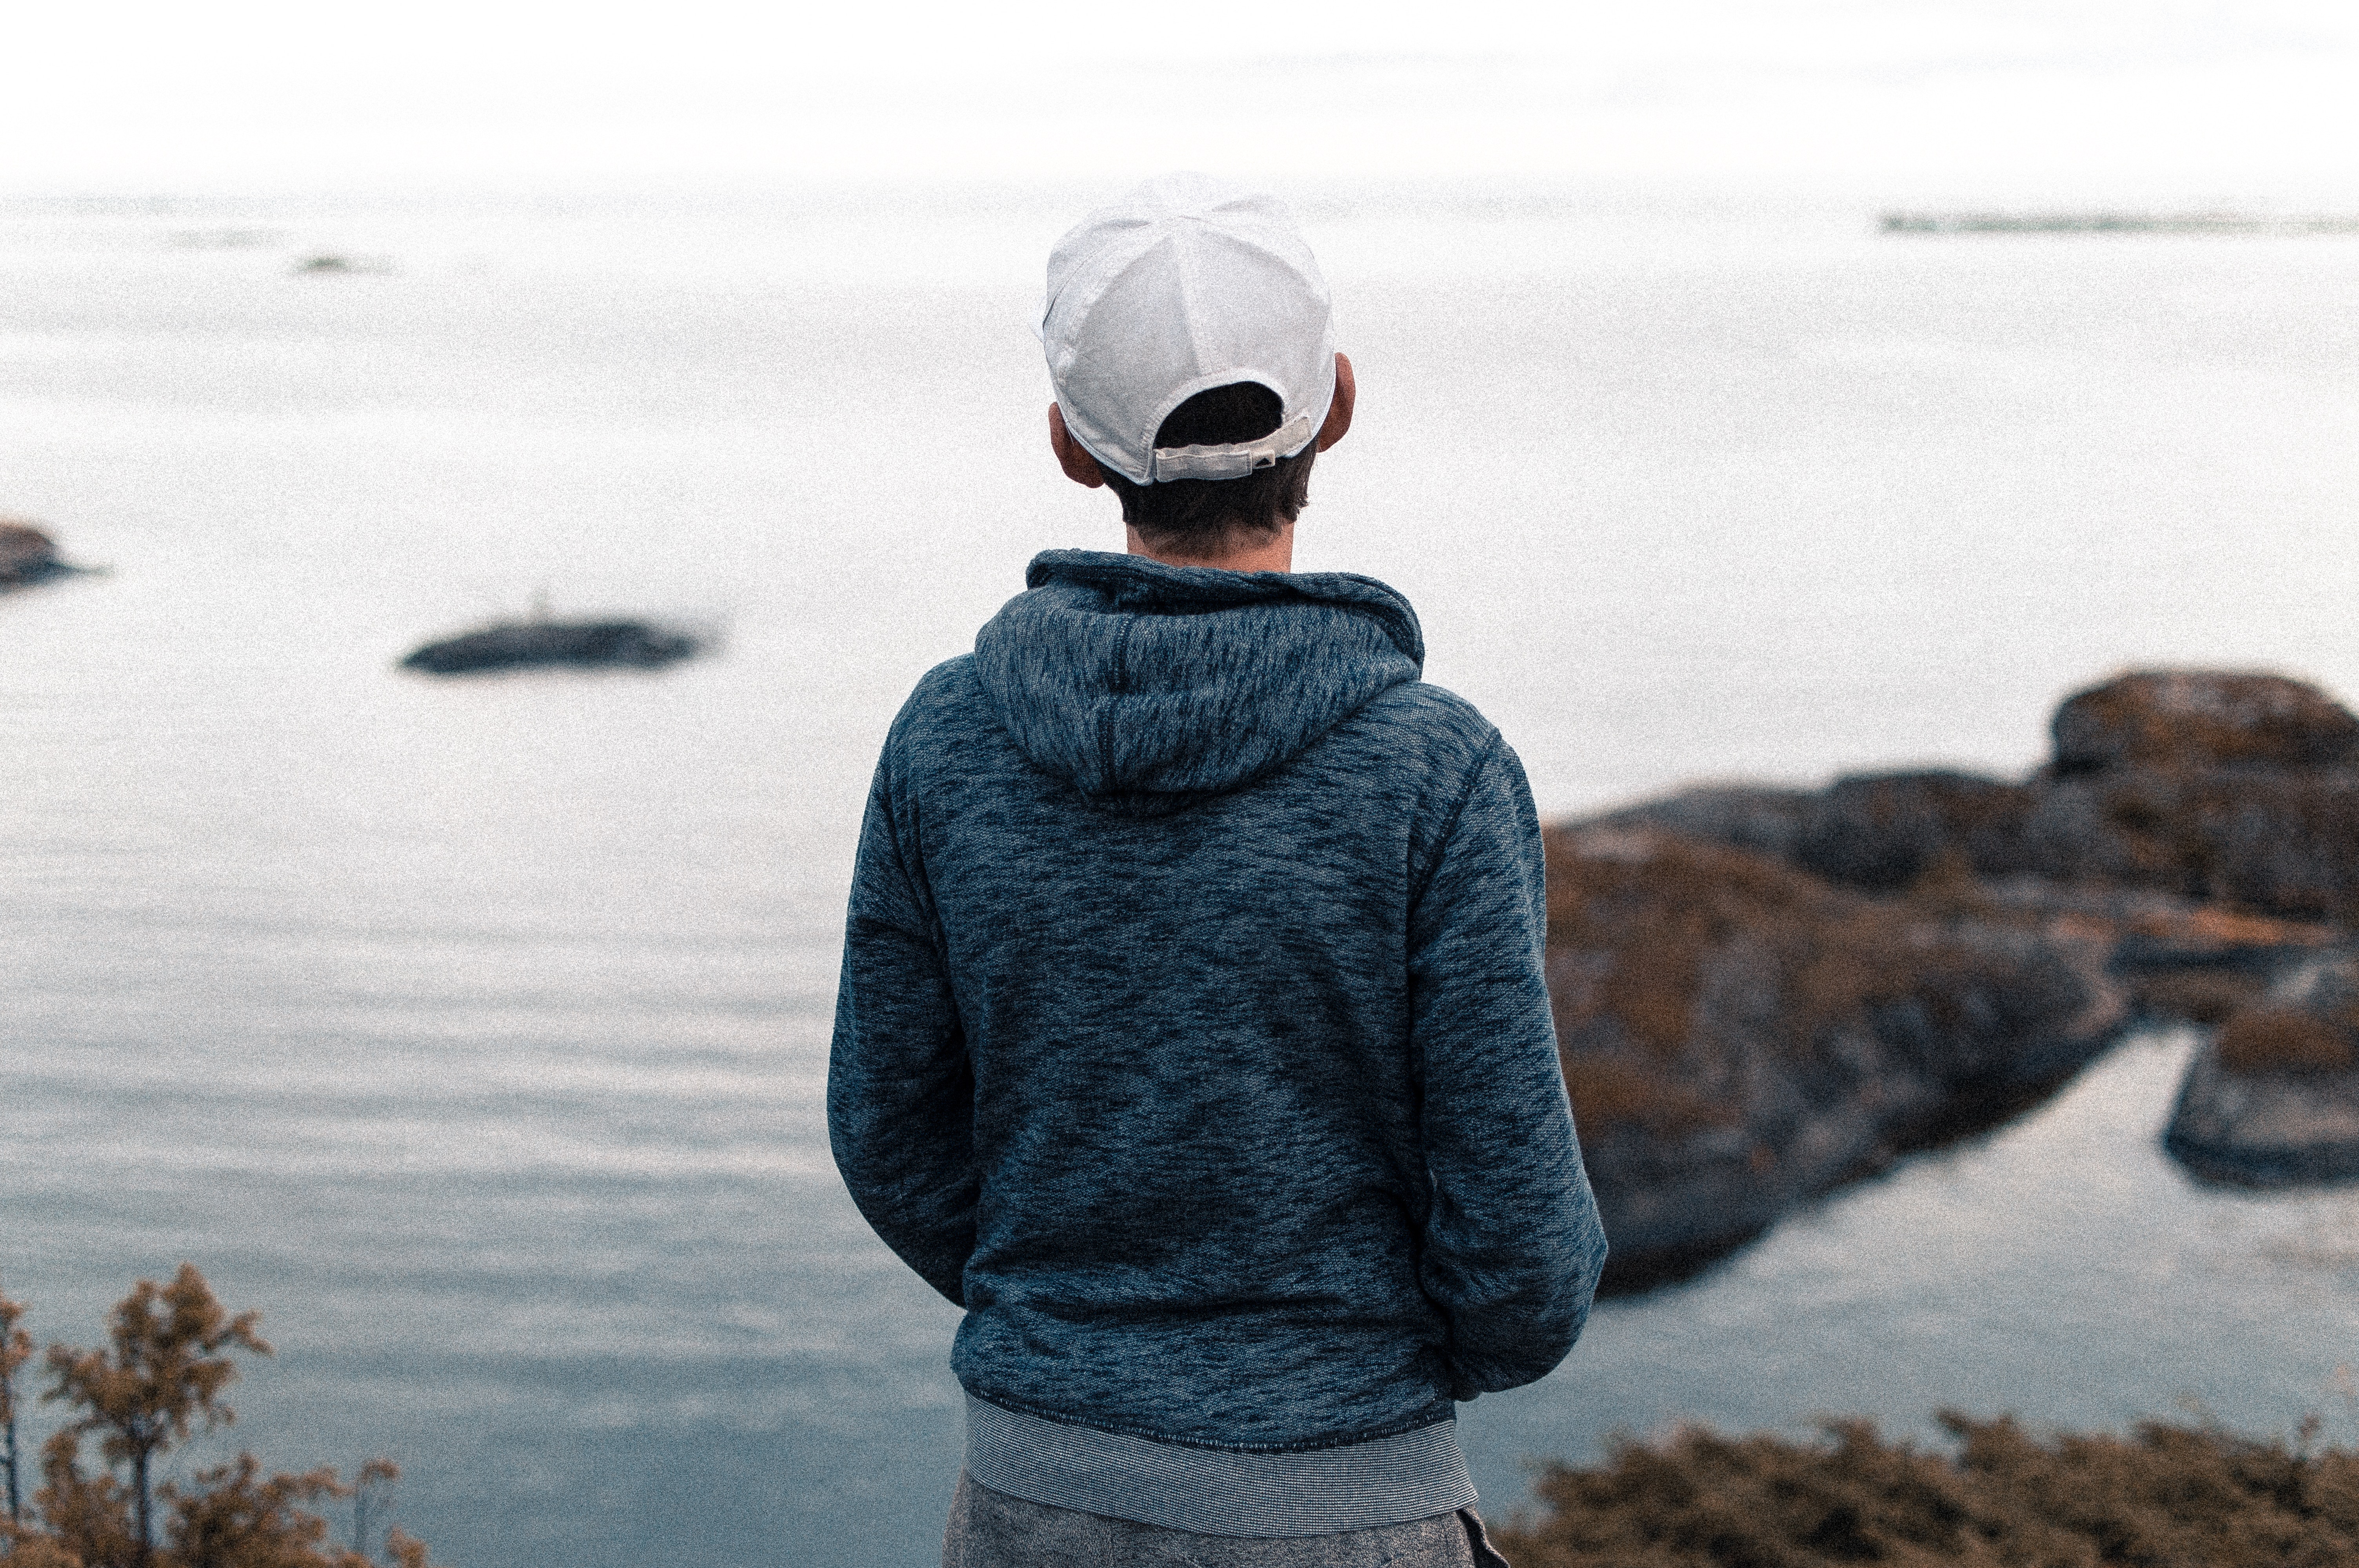
sky, outerwear, reflection, vacation, headgear, sea, photography, hoodie, rock, cap, coast, ocean, cloud, winter, jacket, child, tourism, beanie